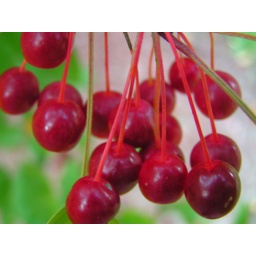
The tree outside our house is covered in berries. The birds and the chipmunks are having a feast on them.